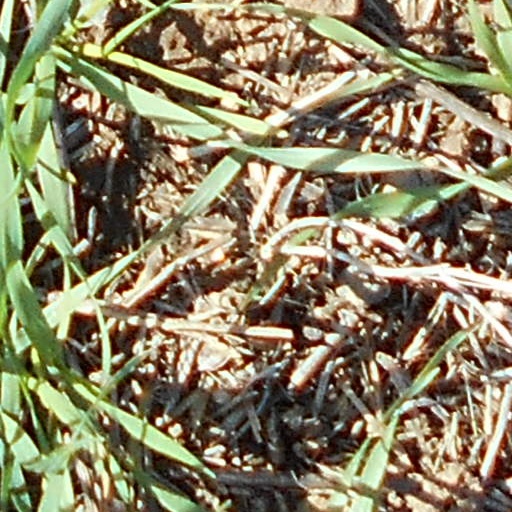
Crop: wheat